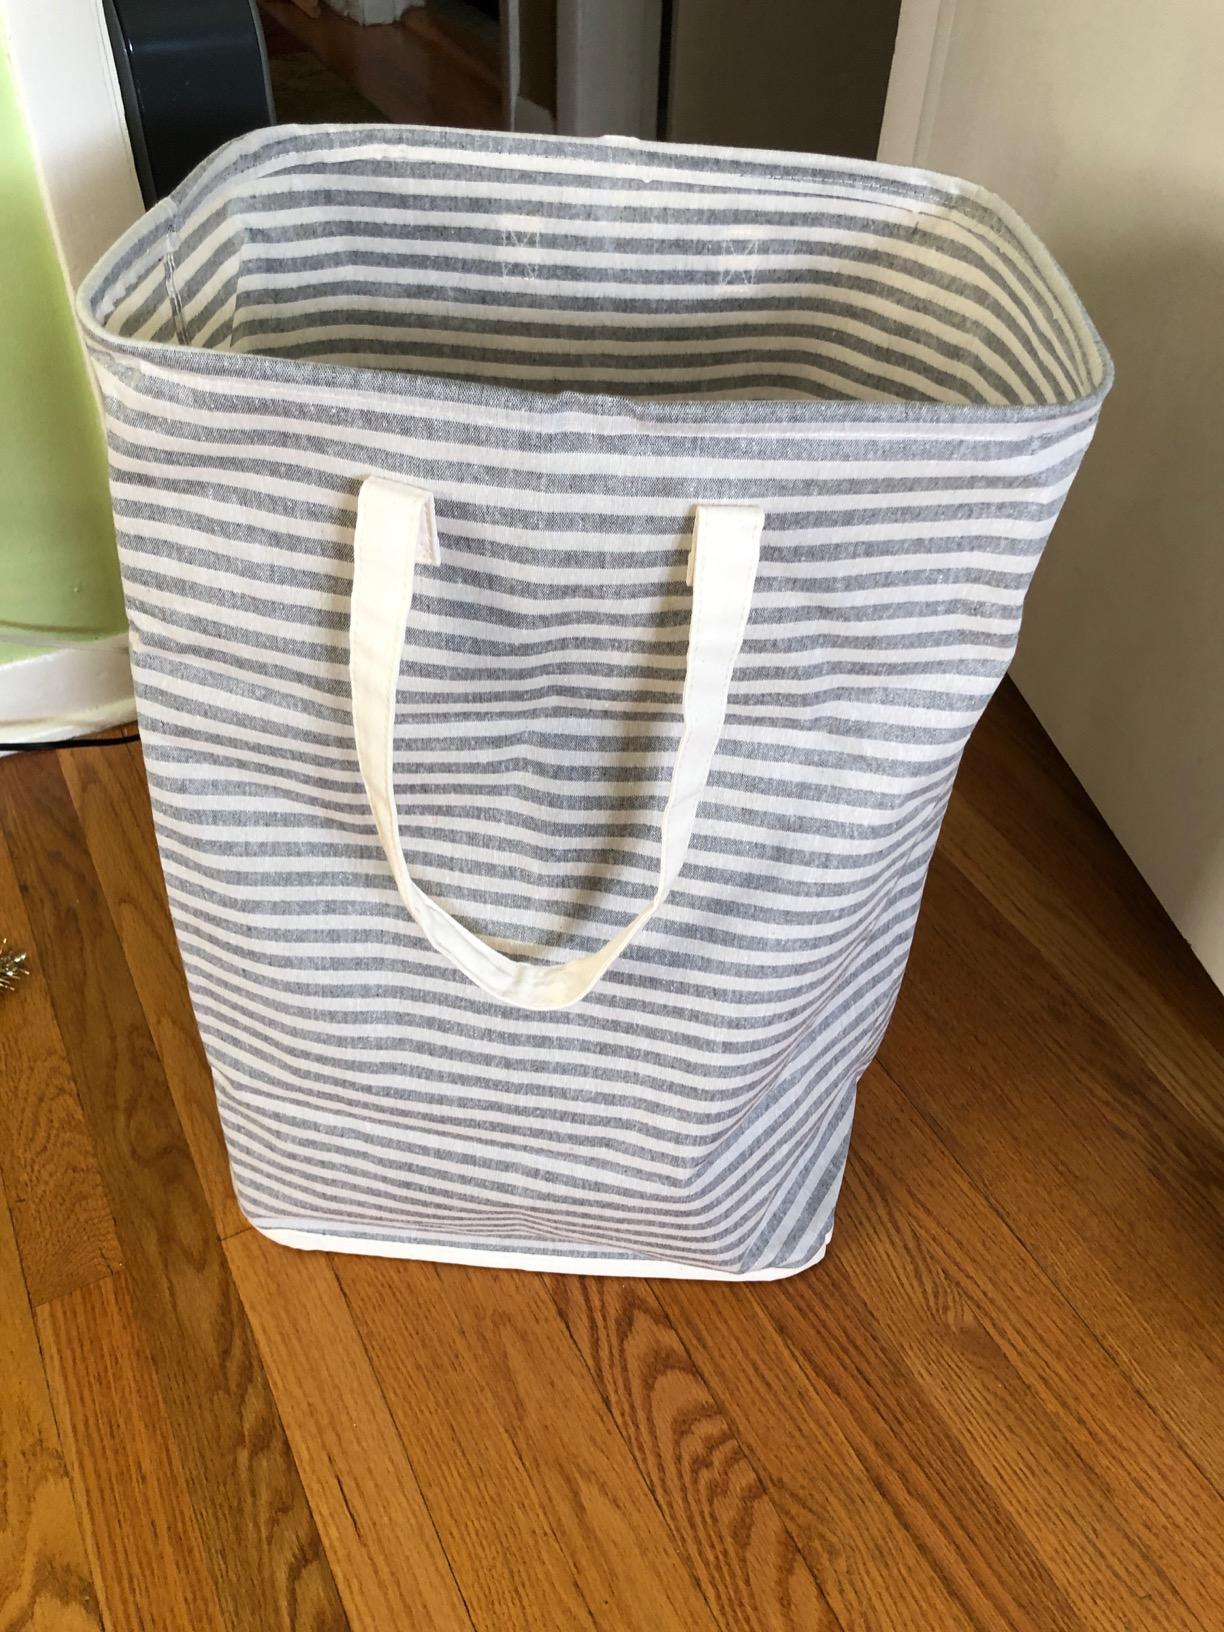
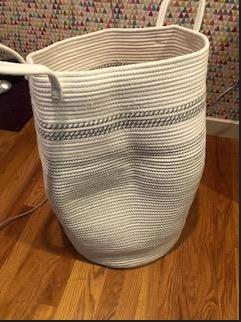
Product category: items_hamper
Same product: no